Laura Bell Bundy

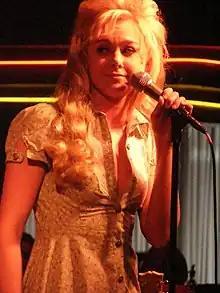
Bell Bundy at Birdland in July 2007

Bell Bundy released her debut country music album, titled "Longing For a Place Already Gone", in 2007.